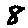
Label: 8